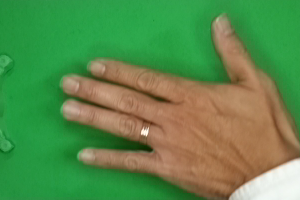
Label: paper